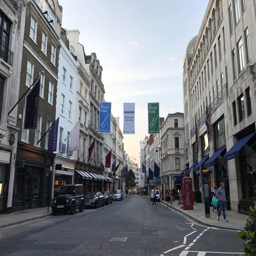
a street during my first day .